Nashville Knights (football)

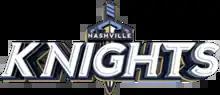
The Nashville Knights used when the team was an LFL franchise from 2018 to 2019.

In 2010, the then-Lingerie Football League almost established a franchise for the Nashville area, but the plans were canceled due to a successful petition by locals to keep it out of the area. This was due to the controversy of the uniforms worn by LFL players when the league started. The league was renamed to reflect the fact that the uniforms became less revealing after the 2011–12 season.